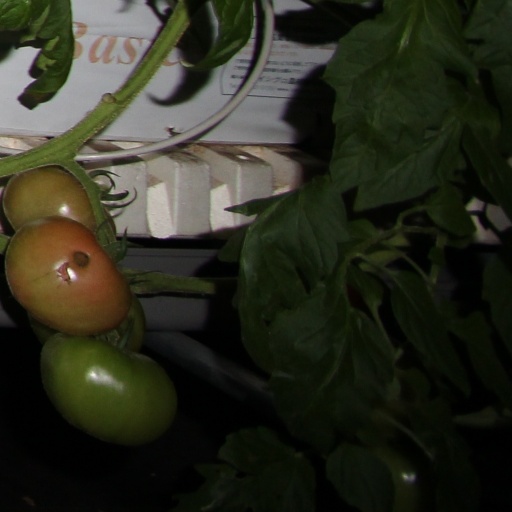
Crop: tomato